Rush Historic District

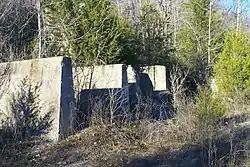

The Rush Historic District is a zinc mining region of the Ozark Mountains in Arkansas. Now located within Buffalo National River, the district includes ruins dating from 1880 to 1940. The area was an important part of what became known as the North Arkansas Lead and Zinc District, and played a role in the development of railroads and modern infrastructure in the area.